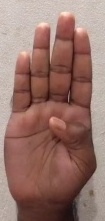
ASL sign: B